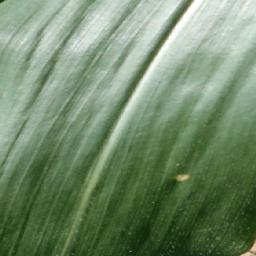
Label: Corn_(Maize)___Healthy